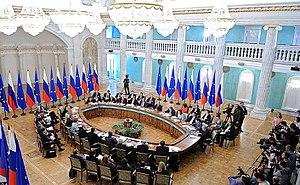
Les relations entre la fédération de Russie et l'Union européenne sont établies en 1991 après la dissolution de l'URSS.